Charter (film)

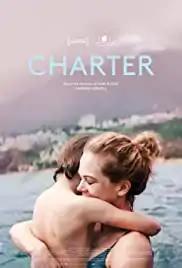
Film poster

Charter is a 2020 Swedish drama film directed by Amanda Kernell. It was selected as the Swedish entry for the Best International Feature Film at the 93rd Academy Awards, but it did not make the shortlist.